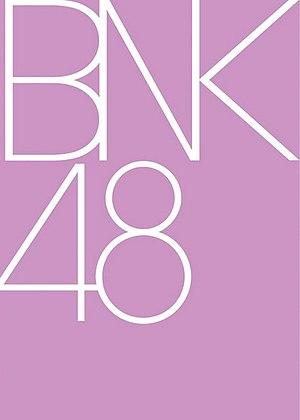
BNK48 est un groupe pop féminin thaïlandais installé à Bangkok, créé en 2017, sur le modèle du groupe japonais affilié AKB48. Il s'agit du premier groupe-sœur étranger d'AKB48 produite par Yasushi Akimoto.